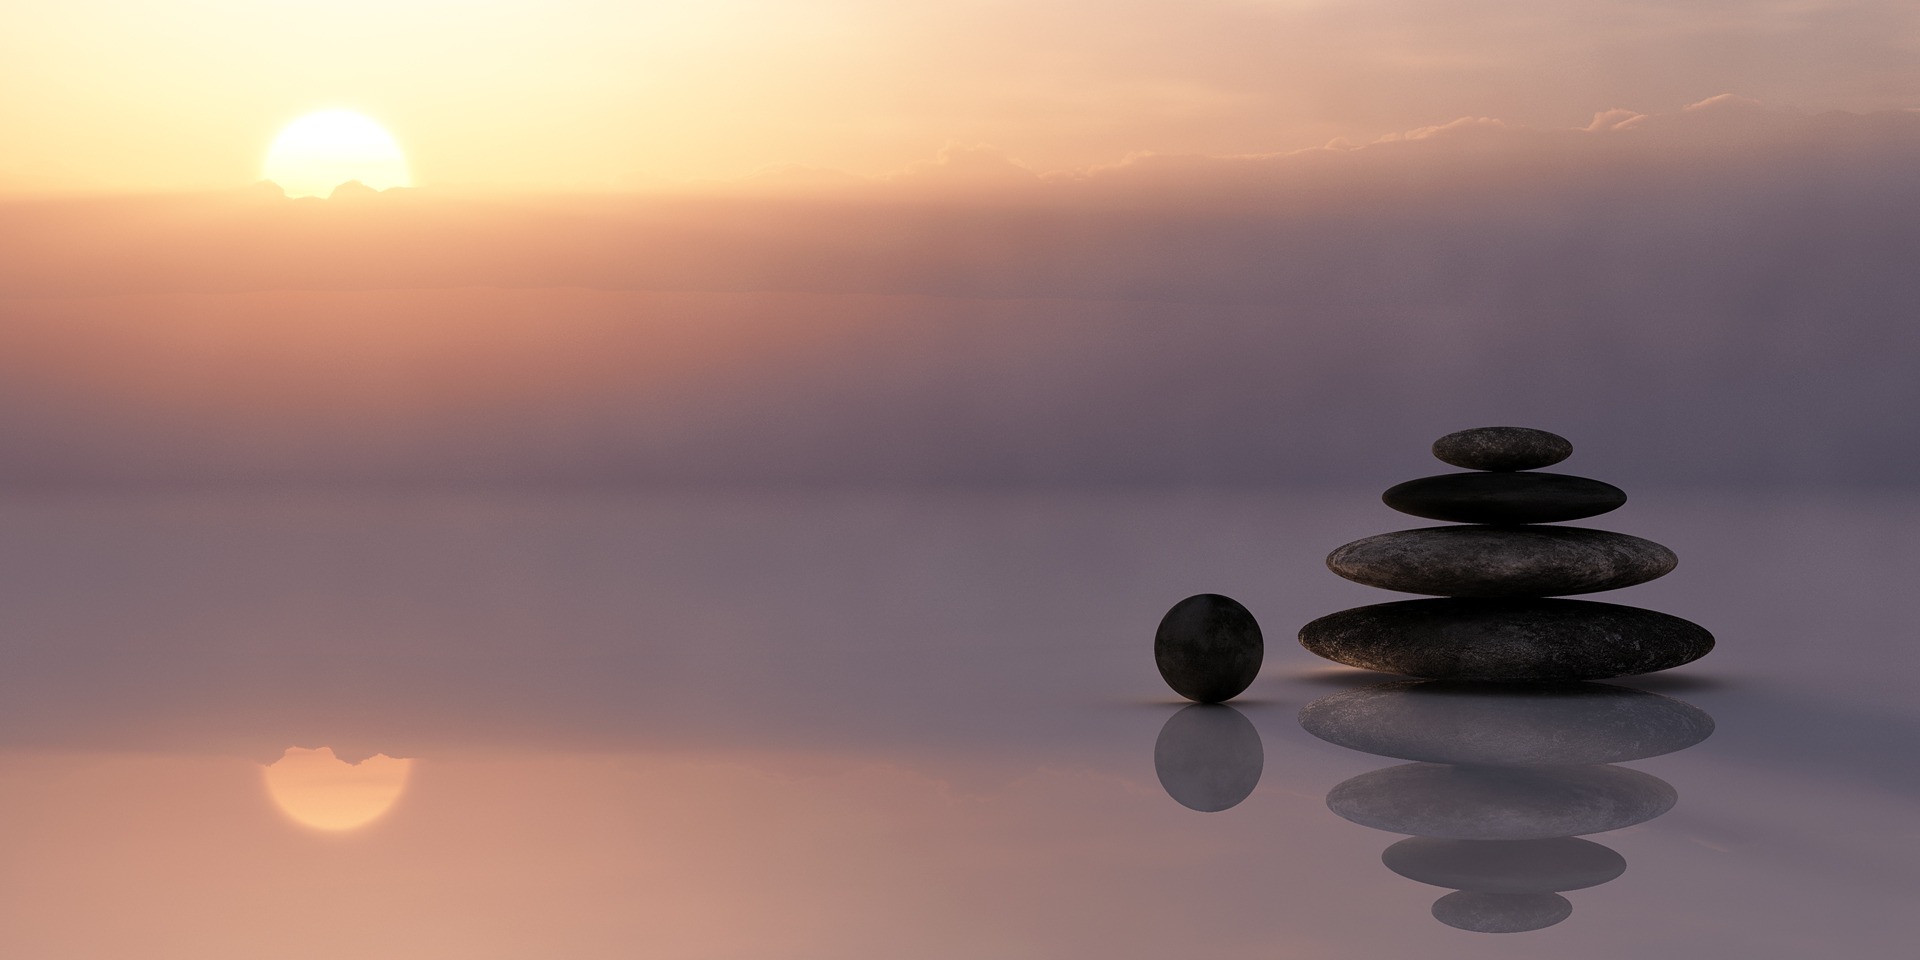
horizon, light, cloud, sky, sun, sunrise, sunset, sunlight, morning, dawn, atmosphere, dusk, evening, reflection, balance, meditate, rest, stone tower, stones, clouds, meditation, ball, shape, silent, mirroring, wellness, about, piled on top of, atmospheric phenomenon, rest light, tuerrmchen